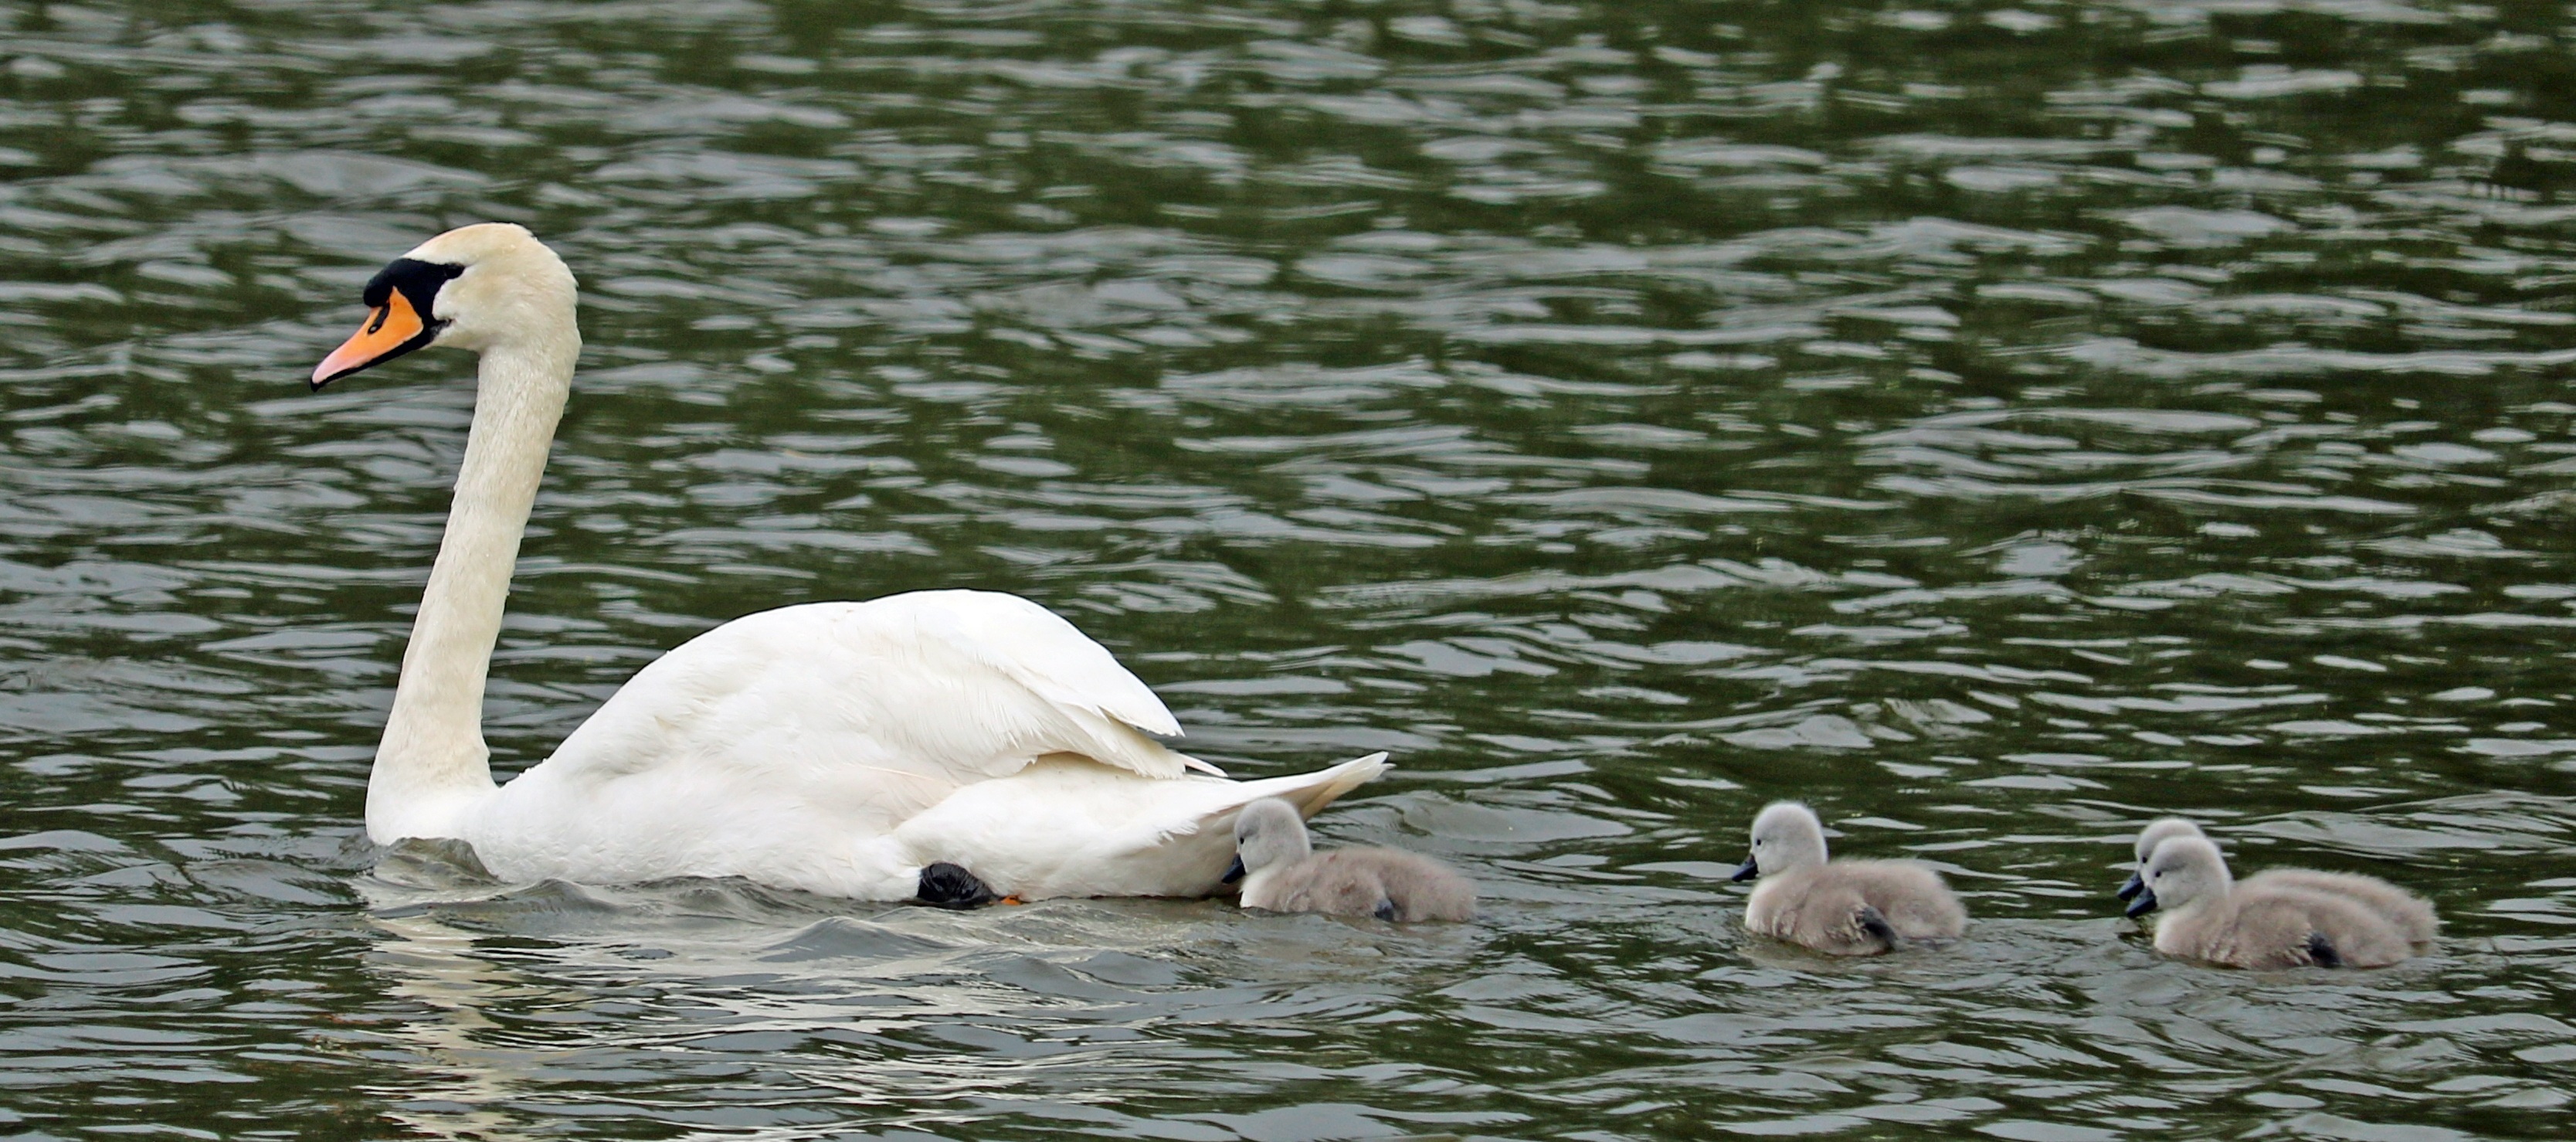
water, bird, lake, wildlife, beak, fauna, birds, swan, mother, vertebrate, waterfowl, water bird, signets, ducks geese and swans